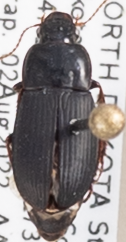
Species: Harpalus opacipennis
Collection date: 2022-08-02
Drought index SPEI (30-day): -0.844
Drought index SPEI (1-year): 1.28
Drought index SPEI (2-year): -0.8